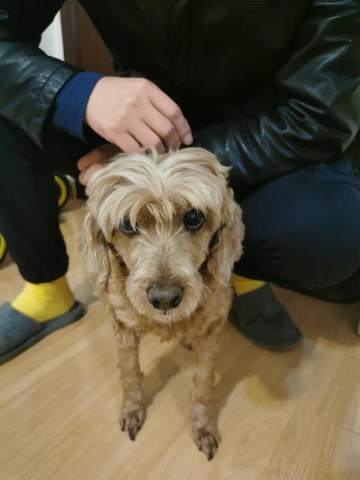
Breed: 2925-n000114-toy_poodle